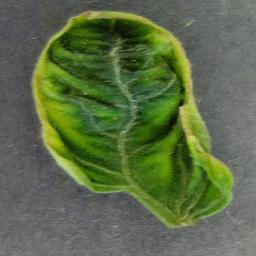
Label: Tomato___Tomato_Yellow_Leaf_Curl_Virus